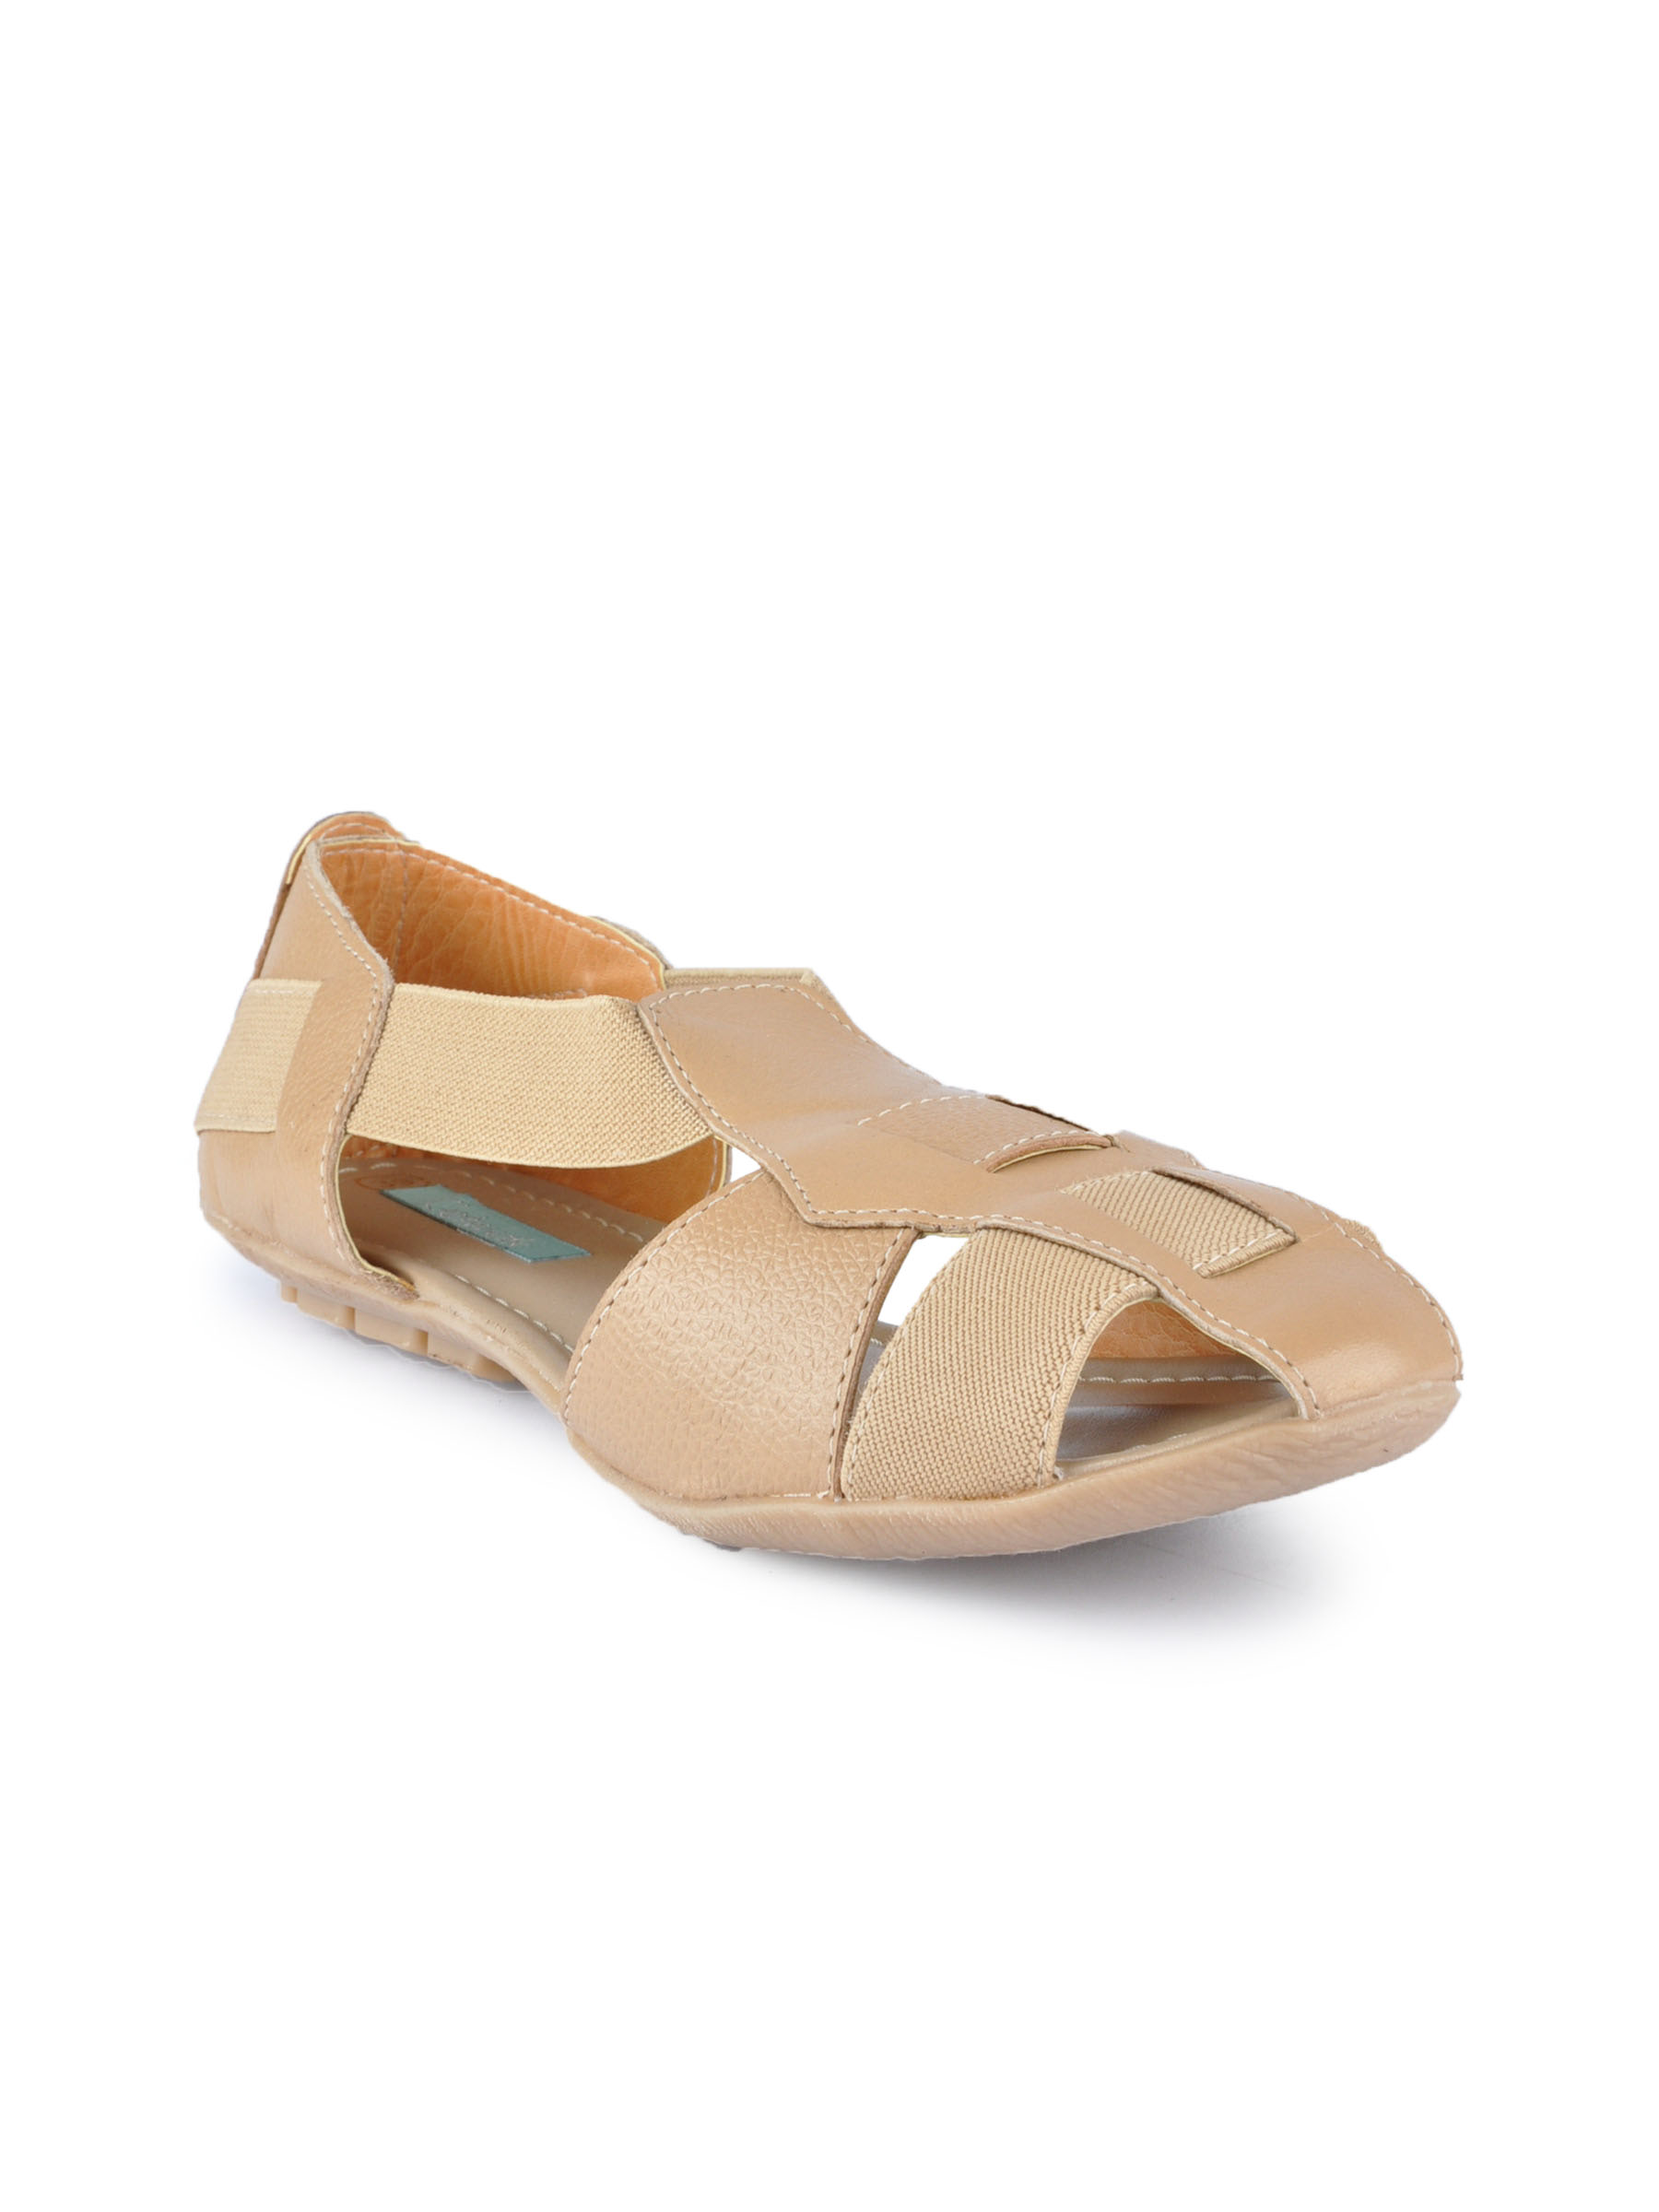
Catwalk Women Casual Beige Flats
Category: Footwear / Shoes / Heels
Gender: Women
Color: Beige
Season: Winter 2015
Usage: Casual